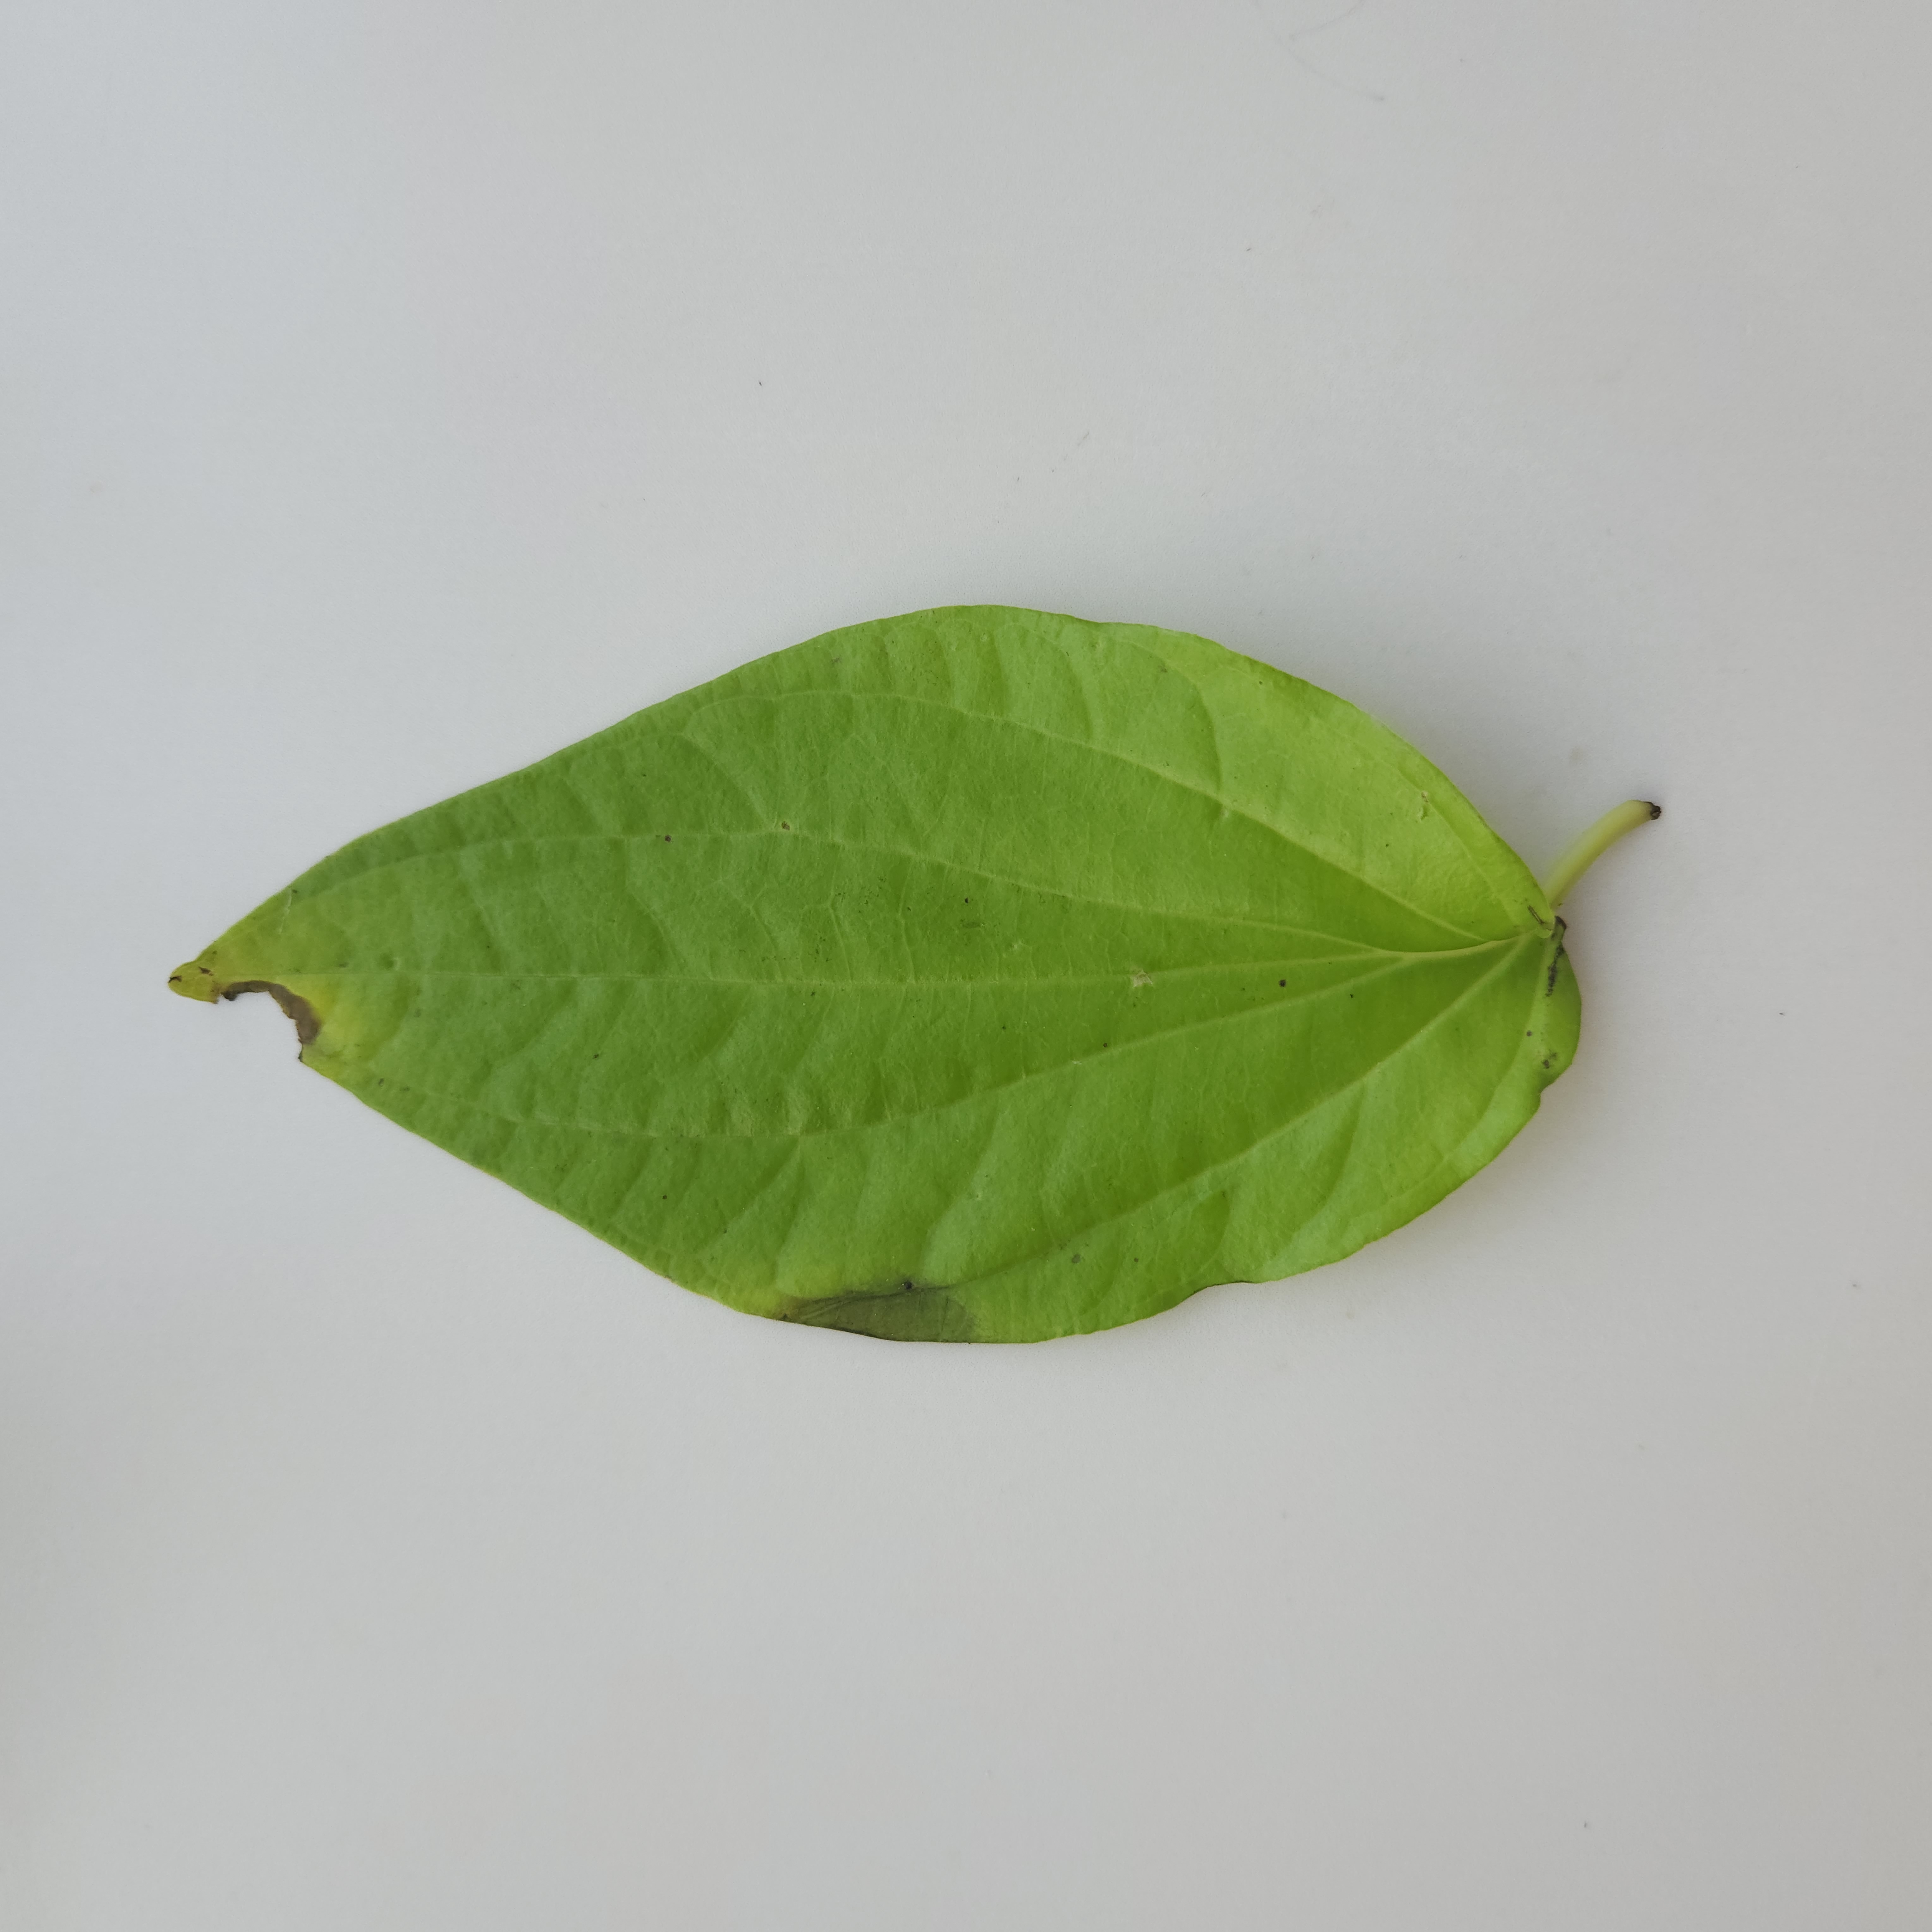
Label: Healthy